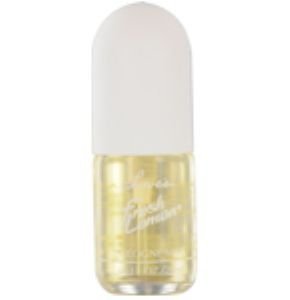
LOVES FRESH LEMON by Dana COLOGNE MIST .69 OZ (UNBOXED)
Category: All Beauty
COLOGNE MIST .69 OZ (UNBOXED)
Features: an uplifting scent of fresh lemon.